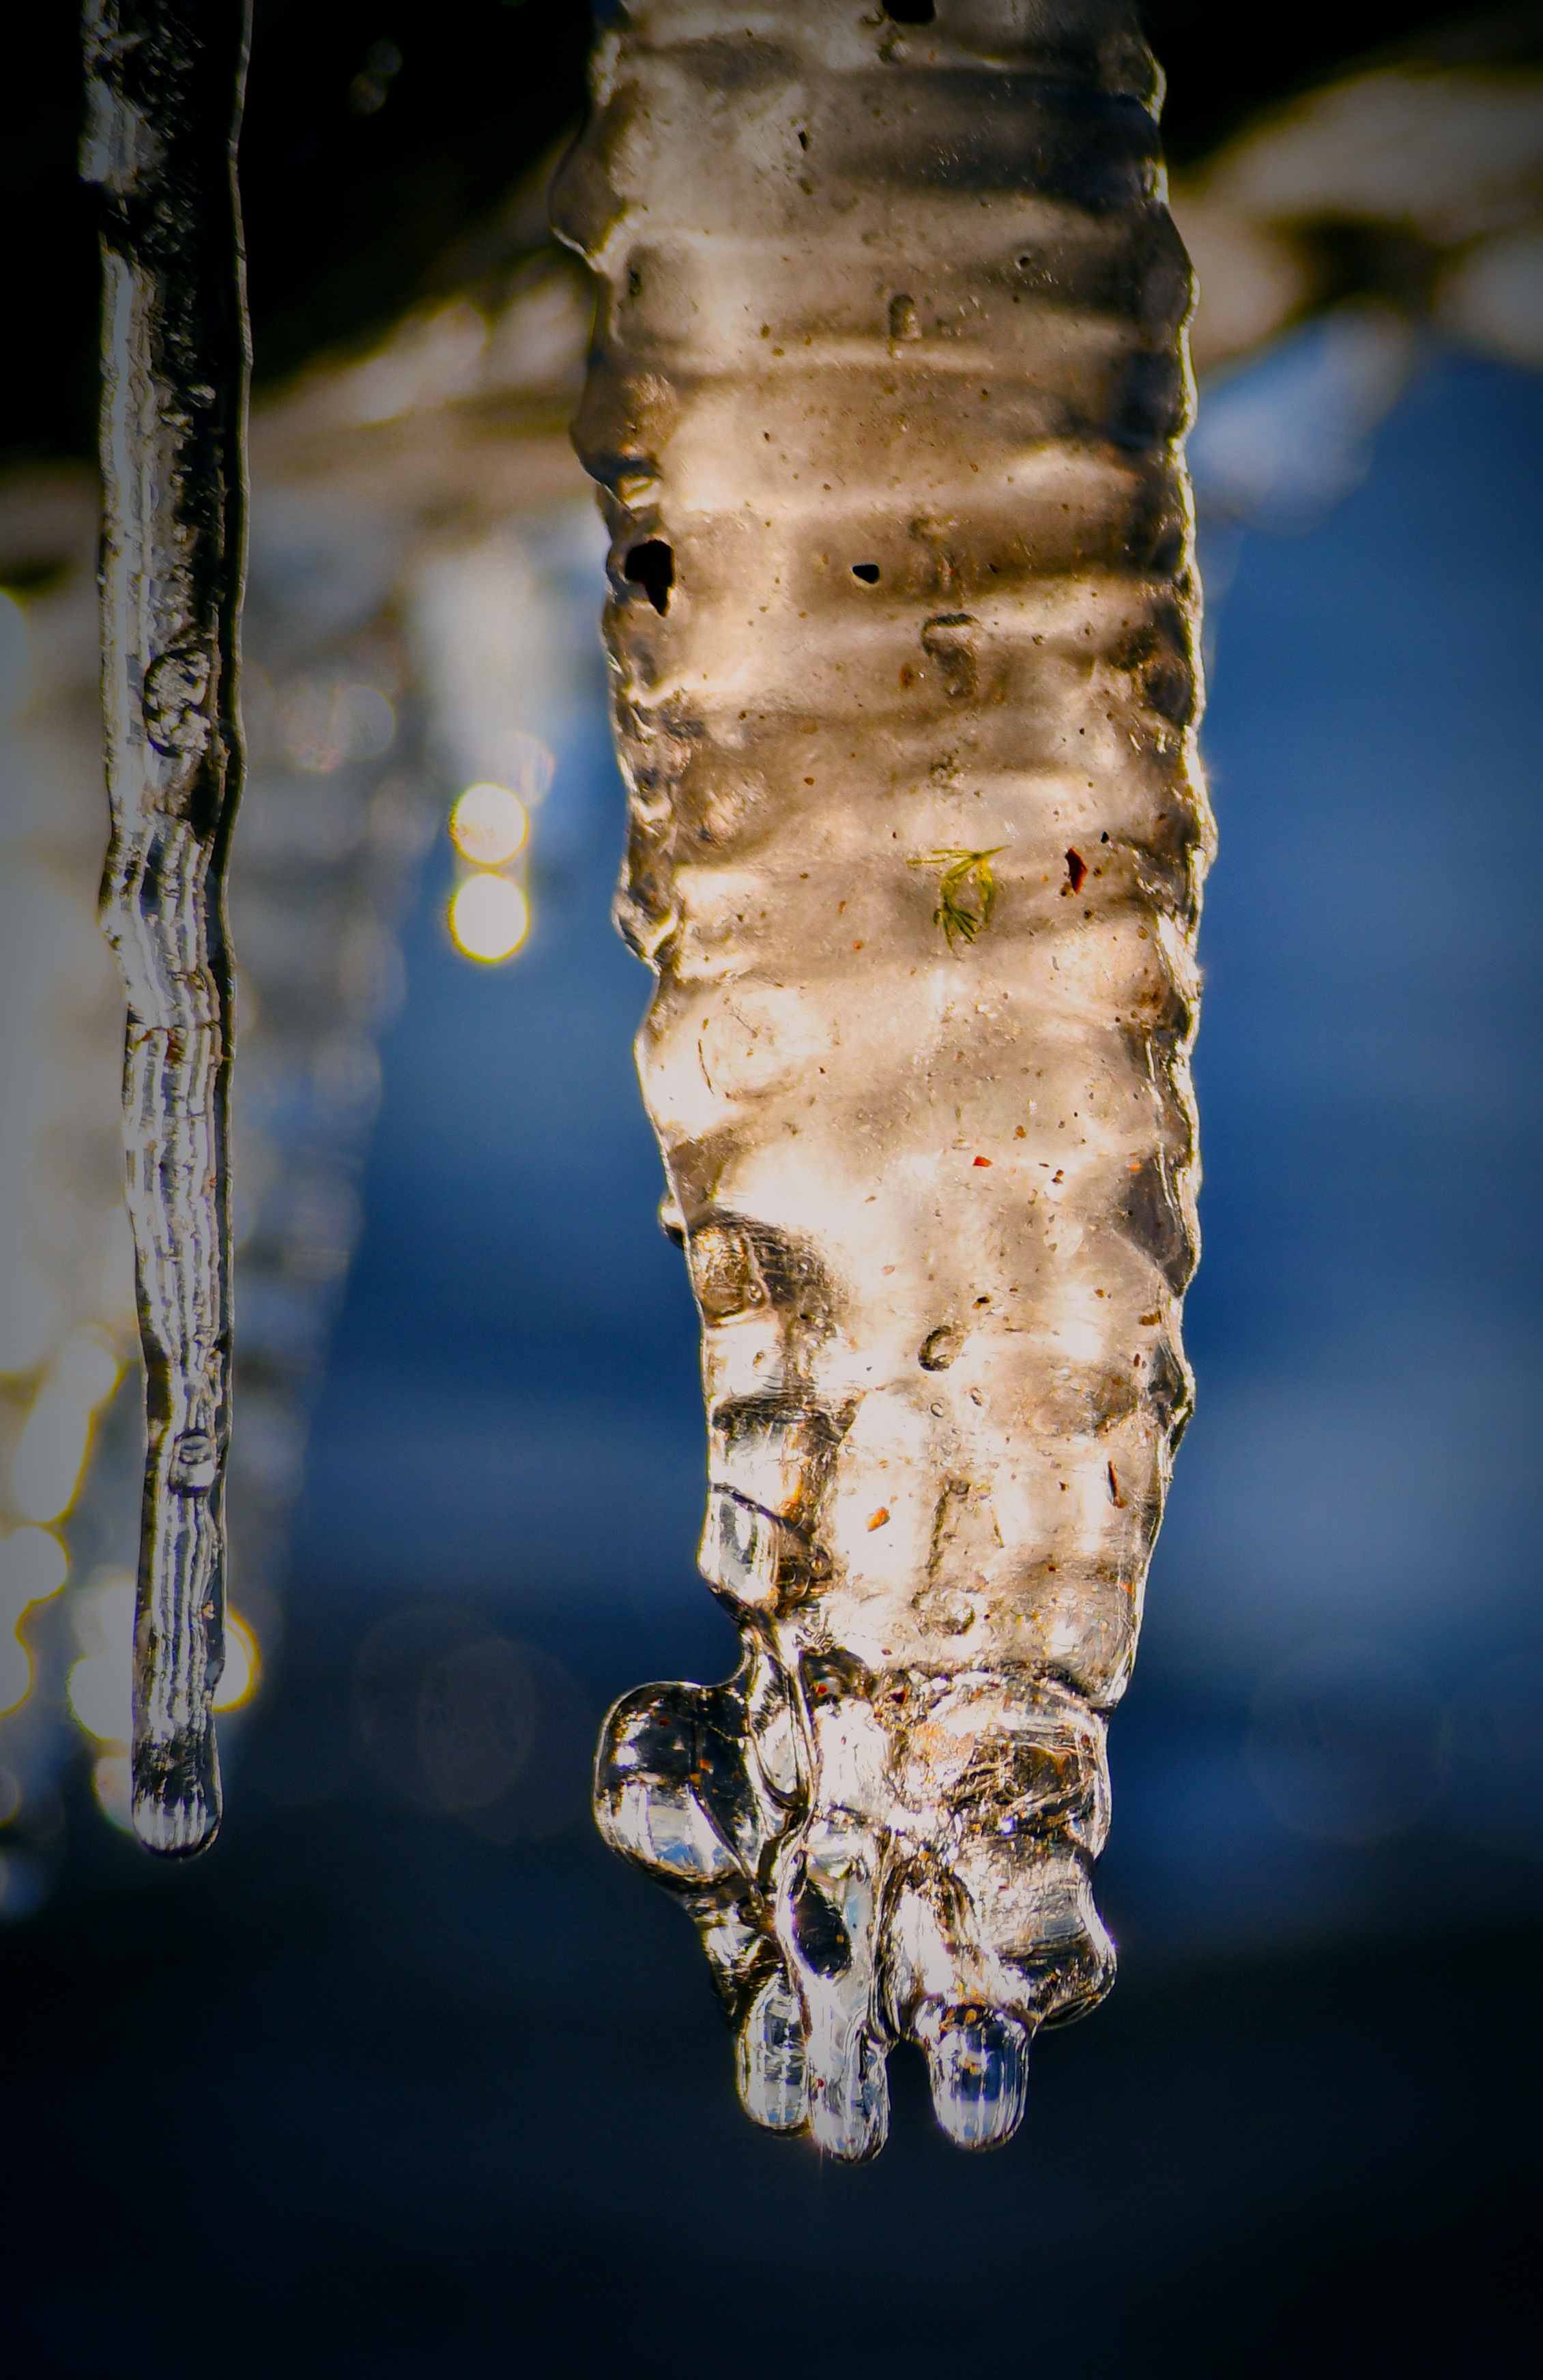
natural, water, plant, liquid, icicle, twig, freezing, tree, insect, winter, fashion accessory, macro photography, reflection, Transparent material, melting, electric blue, invertebrate, frost, wood, birch family, ice, wildlife, Soda straw, plant stem